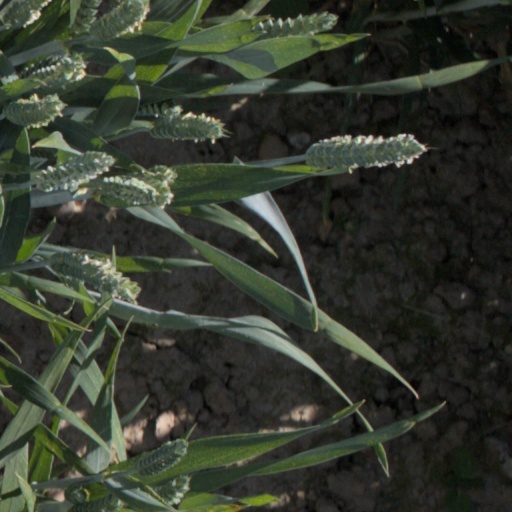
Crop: wheat